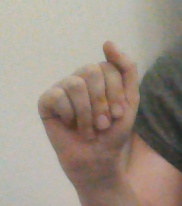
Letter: saad